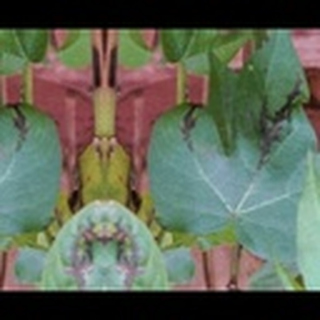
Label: cotton_bacterial_blight